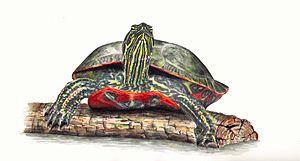
La Tortue peinte est l'une des espèces de tortues les plus répandues d'Amérique du Nord. Elle vit dans les points d'eau stagnante, du sud du Canada à la Louisiane et le Nord du Mexique, et de l'Atlantique au Pacifique. C'est la principale tortue présente sur cette aire de répartition. C'est l'unique représentante du genre Chrysemys, appartenant à la famille des Emydidae. Des fossiles prouvent son existence depuis au moins 15 millions d'années. Elle comporte quatre sous-espèces — C. p. picta, C. p. dorsalis, C. p. marginata et C. p. belli — qui ont divergé au cours de la dernière glaciation.